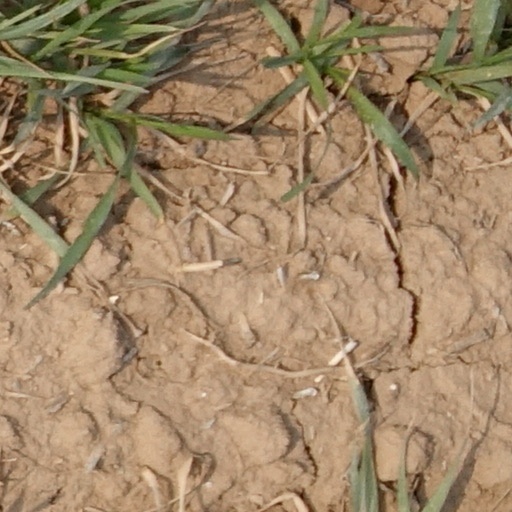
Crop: wheat